Governor of Samsun

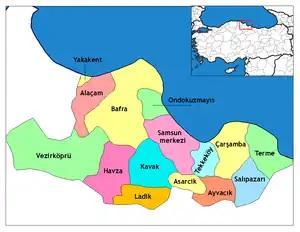
Map of the Province of Samsun, showing the provincial districts.

The Governor of Samsun (Turkish: "Samsun Valiliği") is the bureaucratic state official responsible for both national government and state affairs in the Province of Samsun. Similar to the Governors of the 80 other Provinces of Turkey, the Governor of Samsun is appointed by the Government of Turkey and is responsible for the implementation of government legislation within Samsun. The Governor is also the most senior commander of both the Samsun provincial police force and the Samsun Gendarmerie.